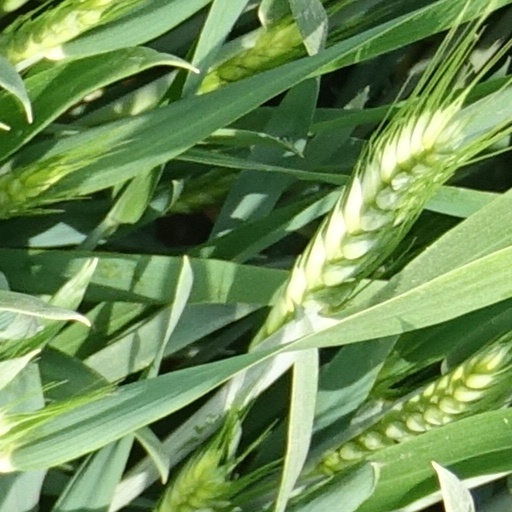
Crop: wheat